Portal hypertension

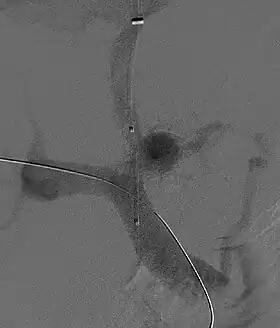
Fluoroscopic image of transjugular intrahepatic portosystemic shunt (TIPS)

Selective shunts select non-intestinal flow to be shunted to the systemic venous drainage while leaving the intestinal venous drainage to continue to pass through the liver. The most well known of this type is the splenorenal. This connects the splenic vein to the left renal vein thus reducing portal system pressure while minimizing any encephalopathy. In an H-shunt, which could be mesocaval (from the superior mesenteric vein to the inferior vena cava) or could be, portocaval (from the portal vein to the inferior vena cava) a graft, either synthetic or the preferred vein harvested from elsewhere on the patient's body, is connected between the superior mesenteric vein and the inferior vena cava. The size of this shunt will determine how selective it is.